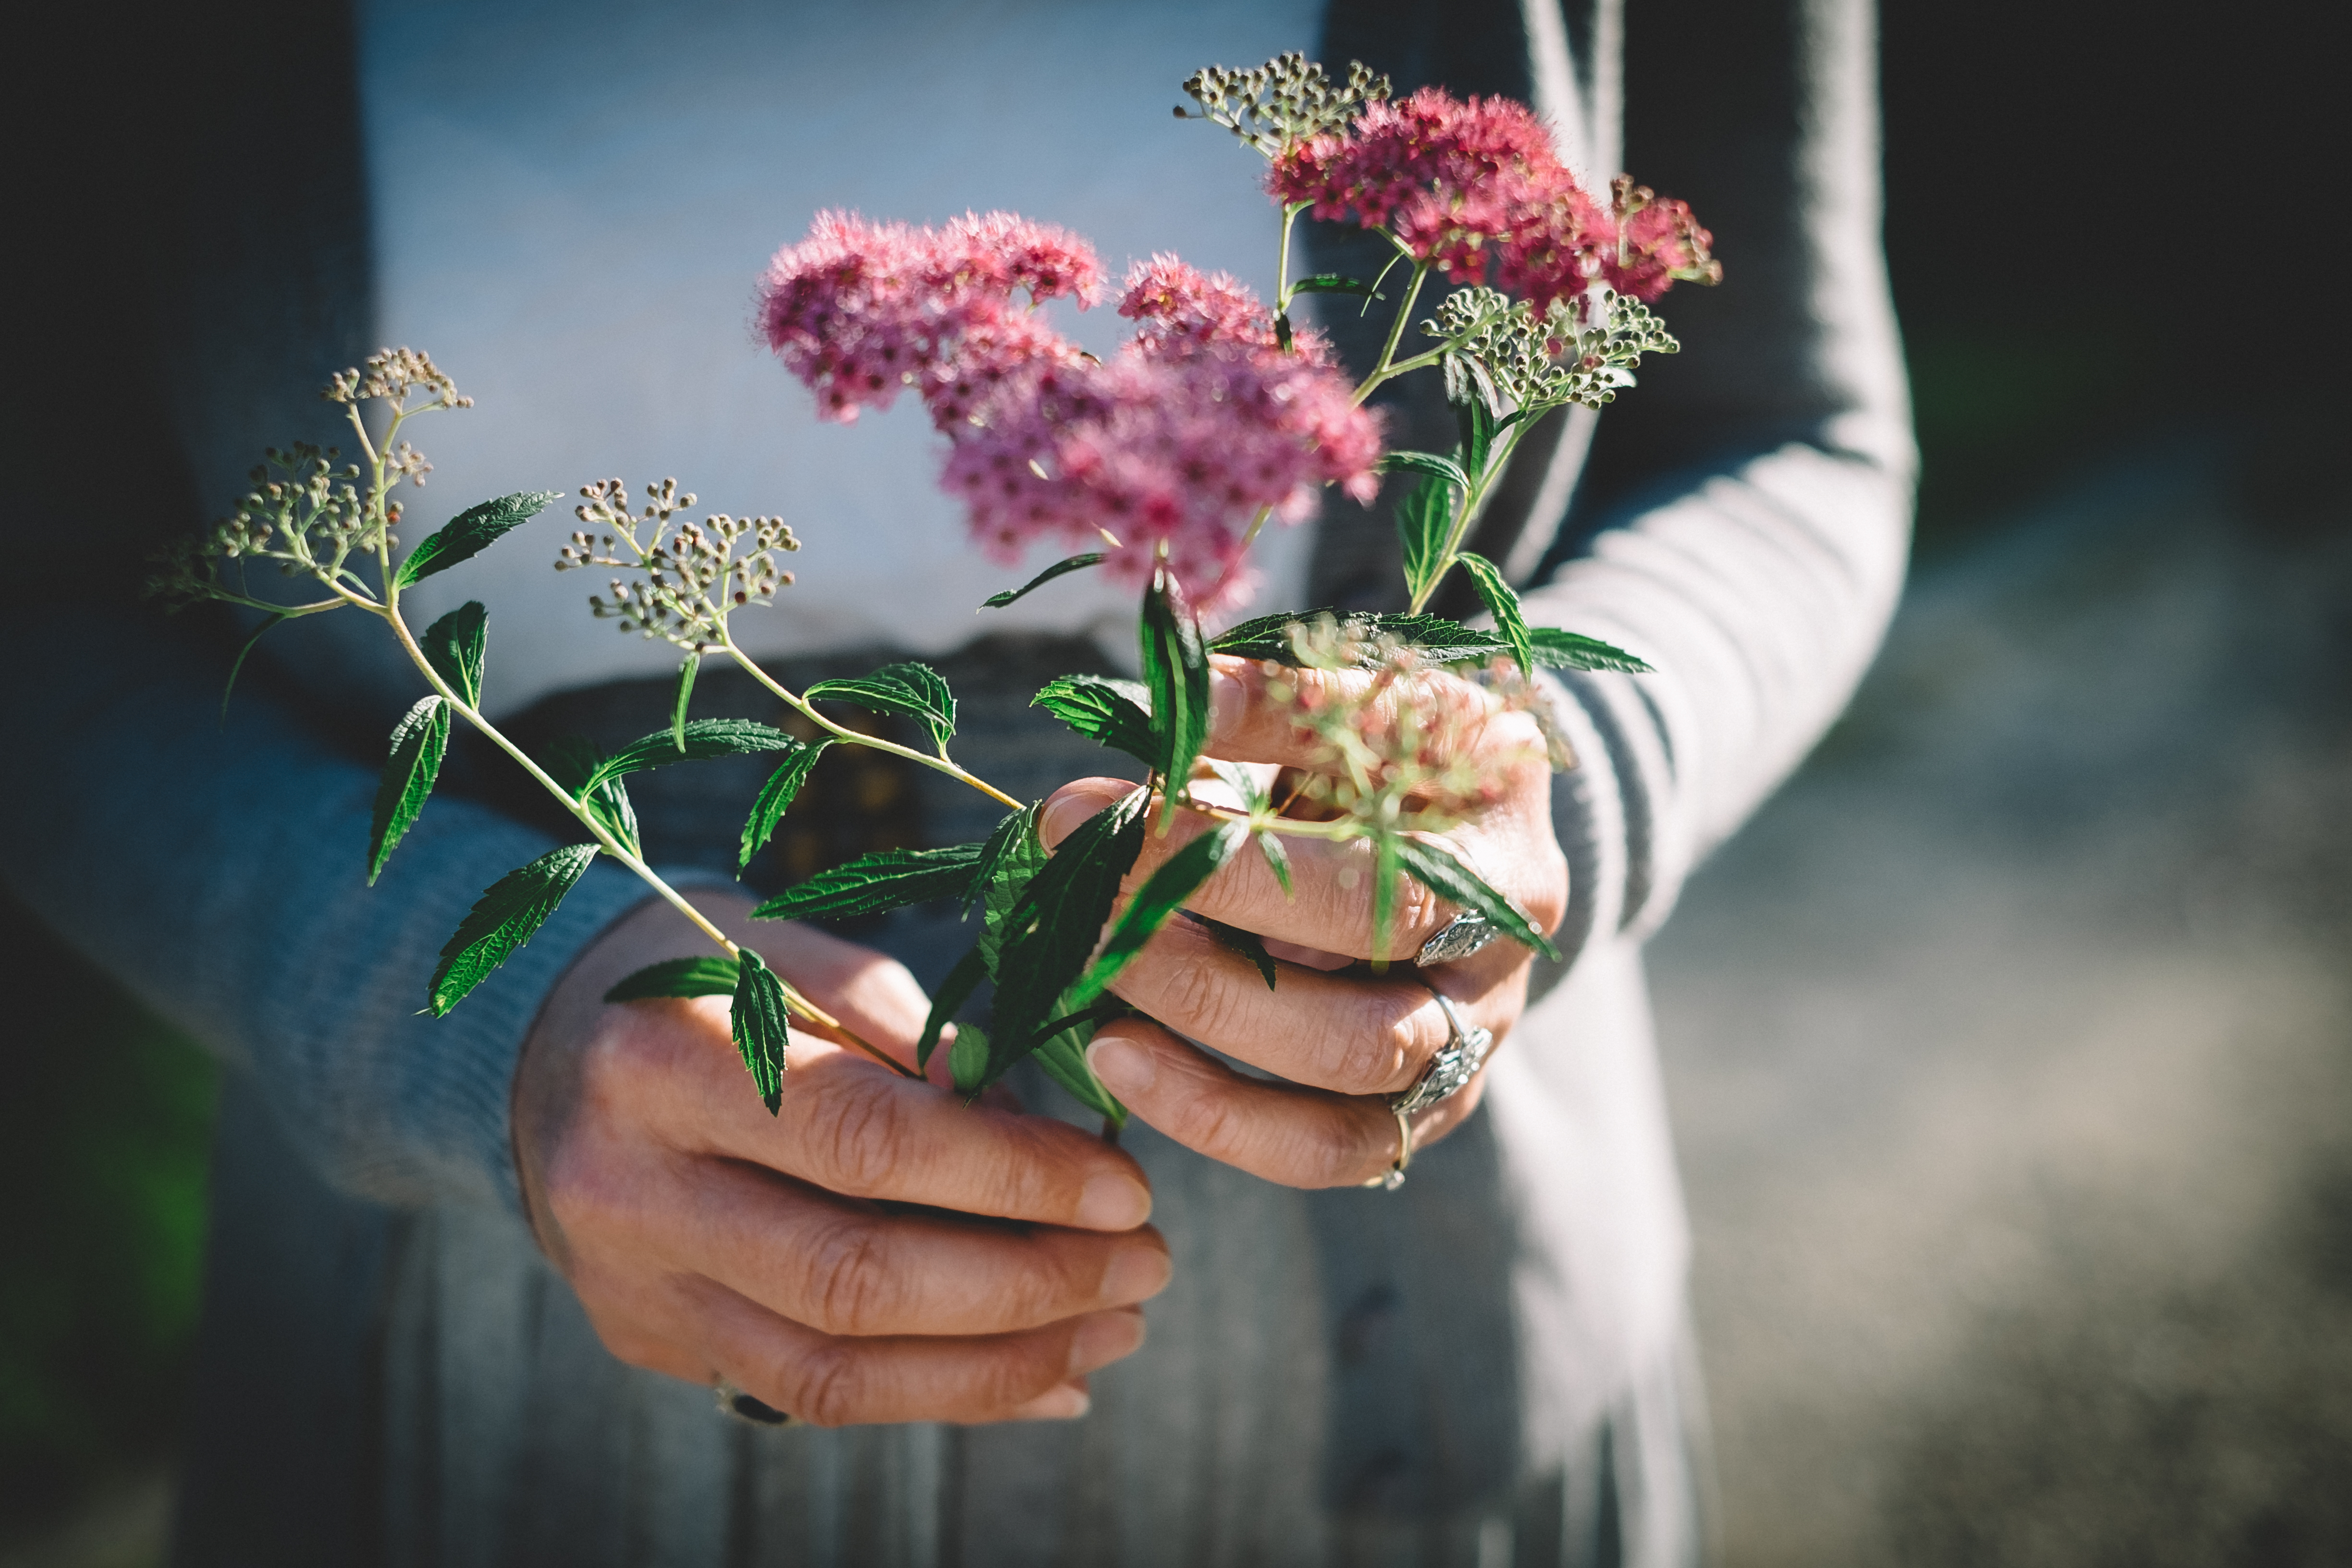
branch, blossom, plant, photography, flower, spring, garden, flora, ceremony, photograph, floristry, flowering, gardener, macro photography, flower bouquet, floral design, flower arranging